BASIC interpreter

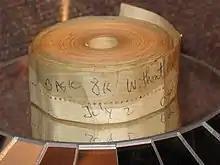
Altair 8K BASIC on paper tape

In January 1975, the Altair 8800 was announced and sparked the microcomputer revolution. One of the first microcomputer versions of BASIC was co-written by Gates, Allen, and Monte Davidoff for their newly formed company, Micro-Soft. This was released by MITS in punch tape format for the Altair 8800 shortly after the machine itself, showcasing BASIC as the primary language for early microcomputers.